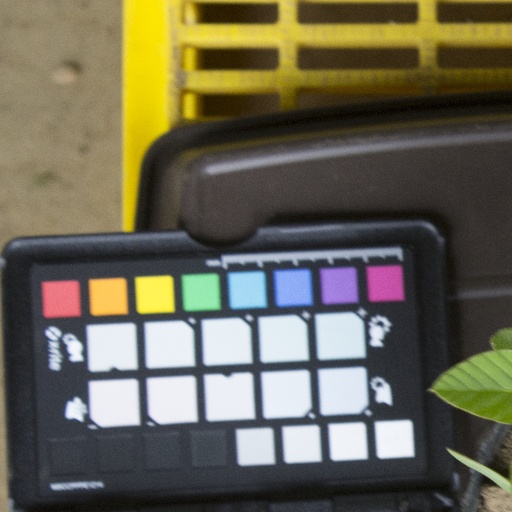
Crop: soybean